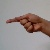
The image shows a hand gesture representing the letter 'G' in Indian Sign Language.